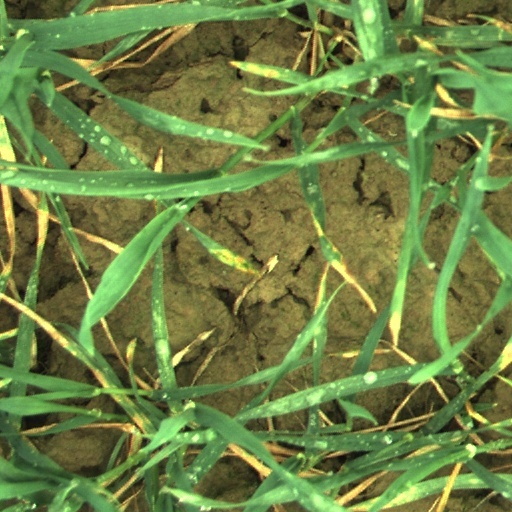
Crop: wheat